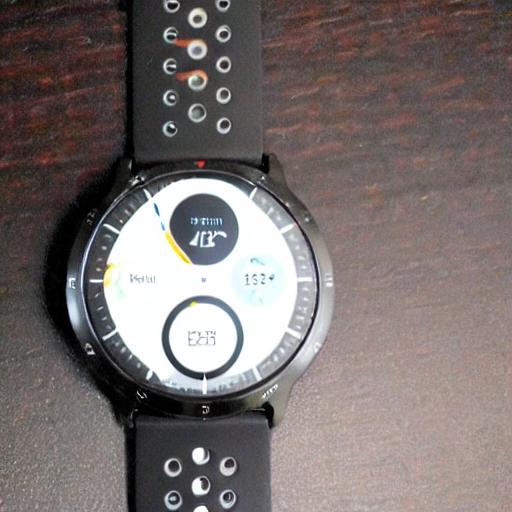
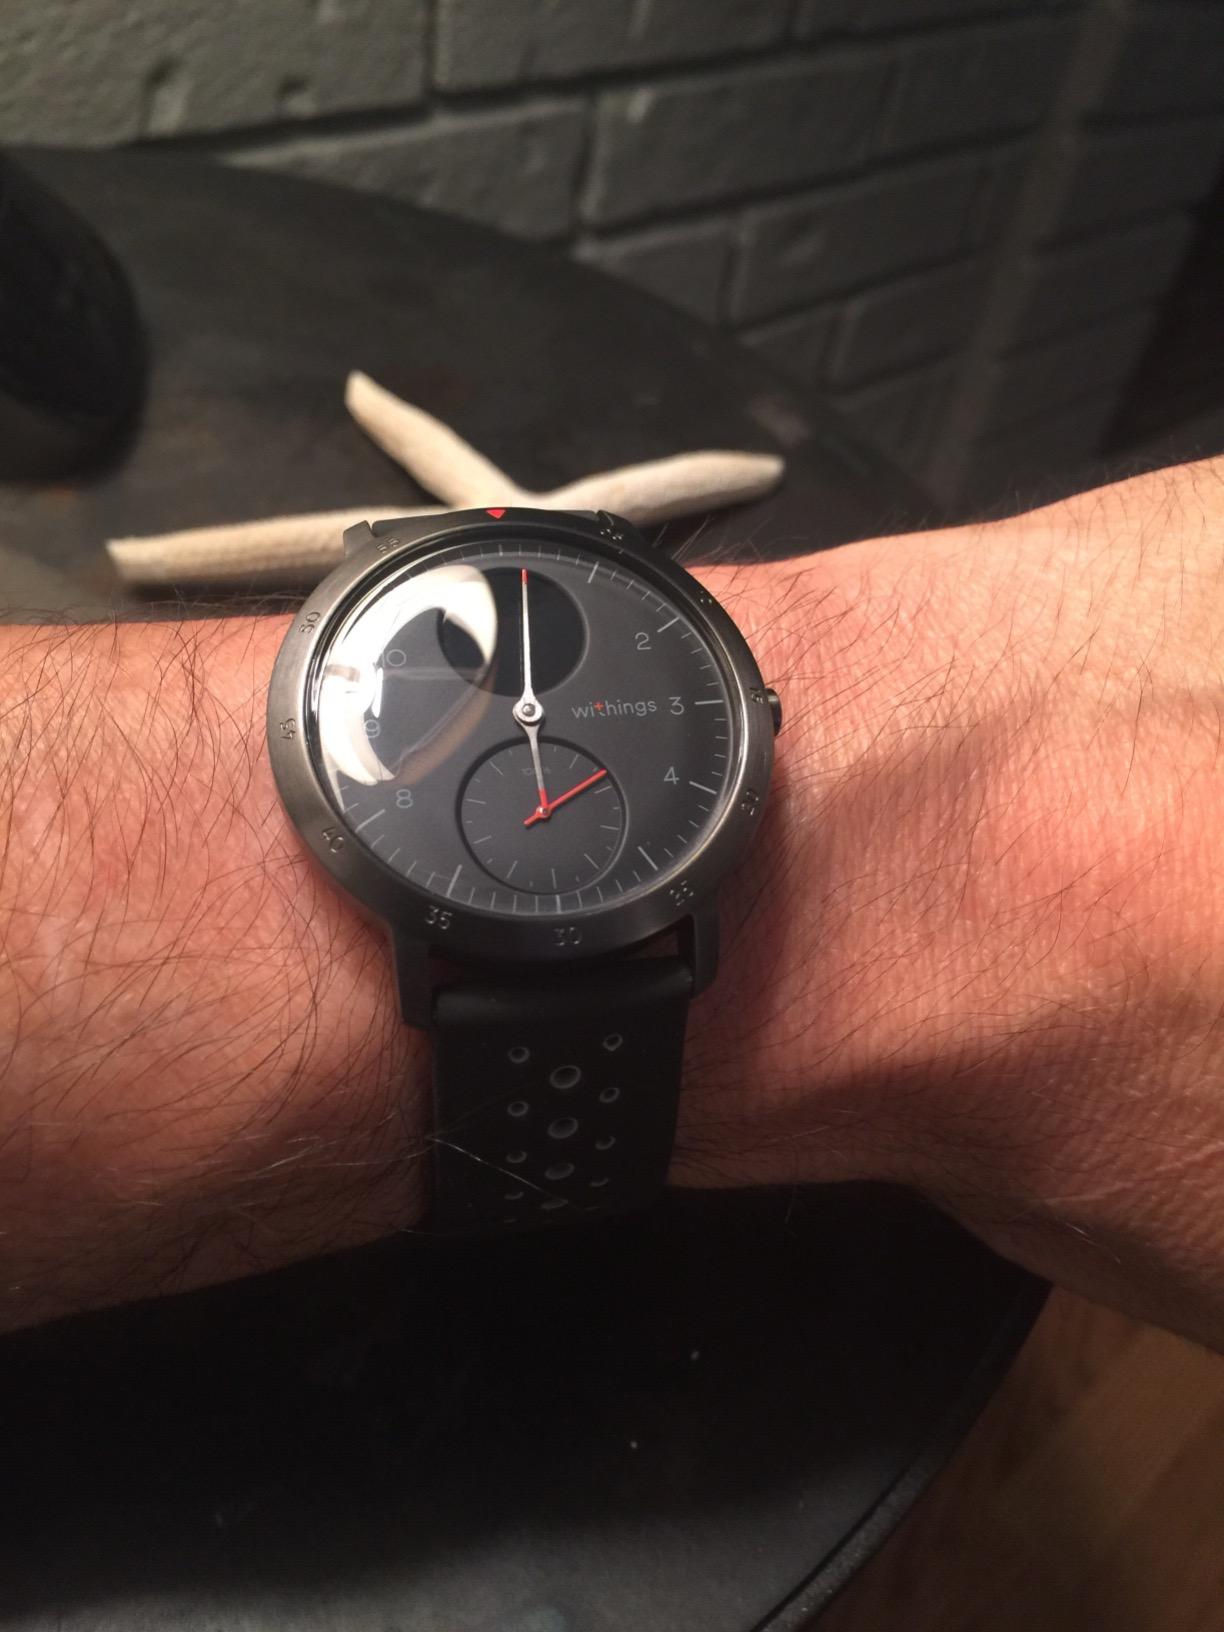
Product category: smartwatch
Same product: no